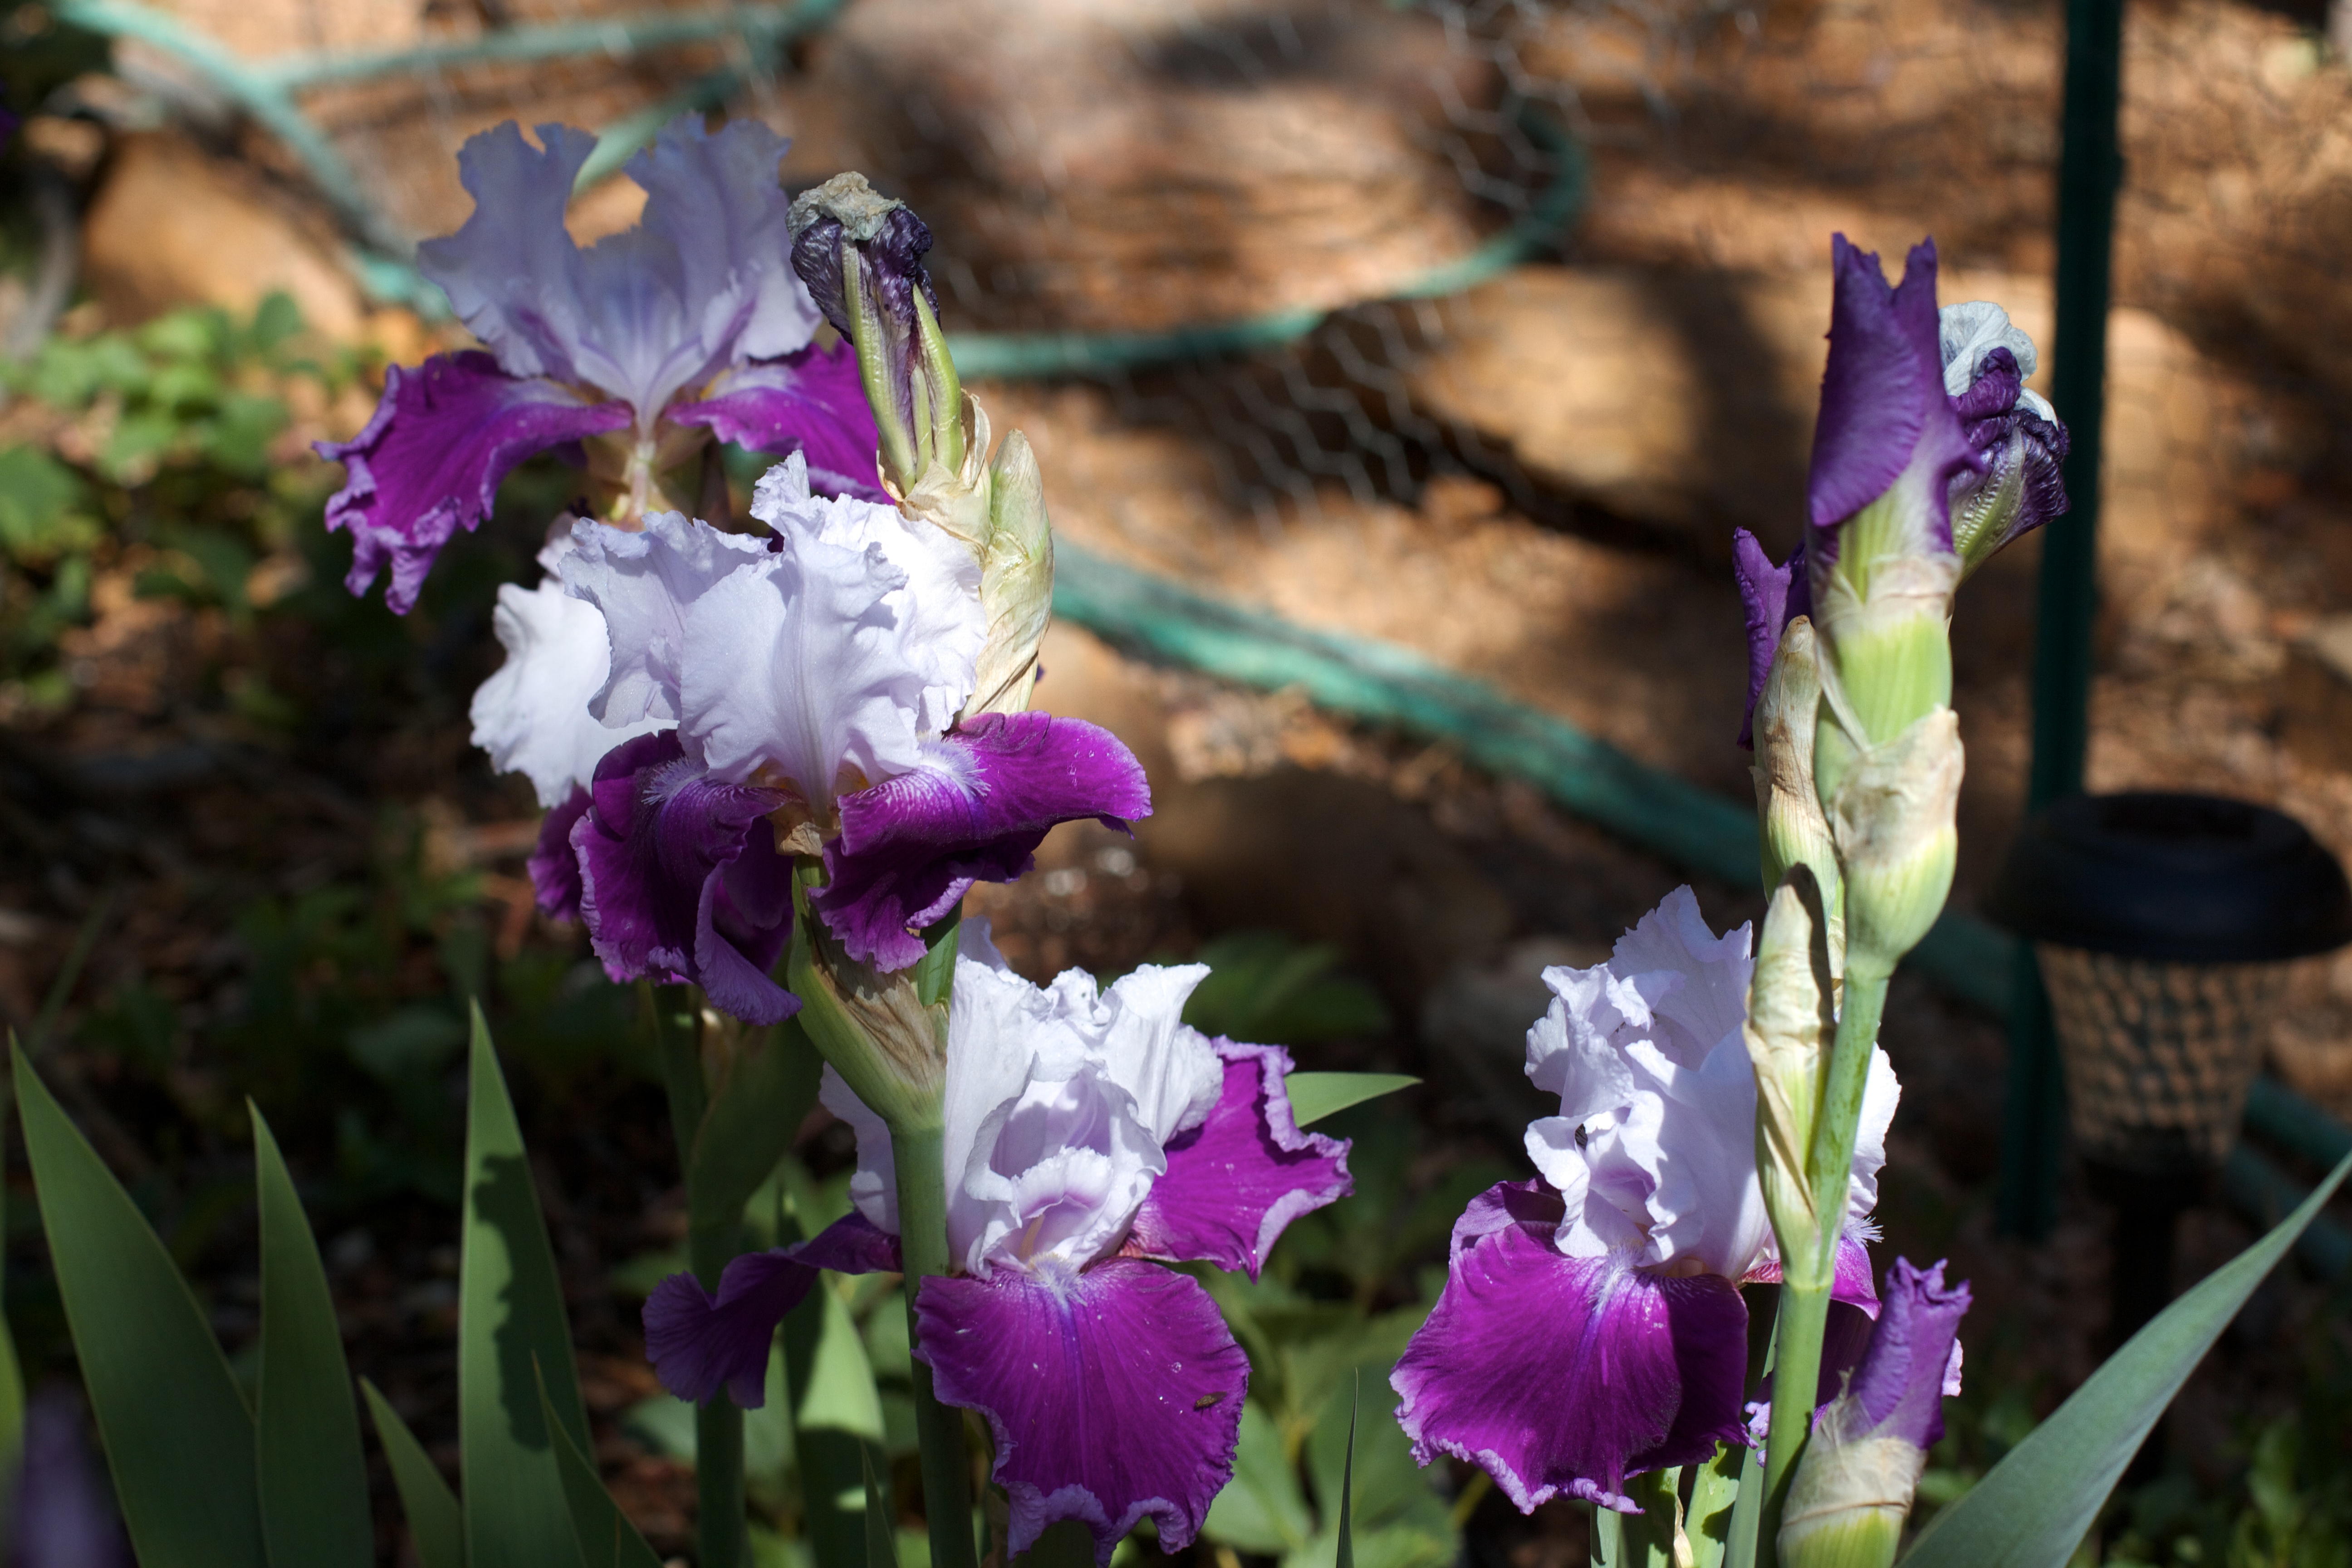
plant, flower, botany, flora, lavender, wildflower, iris, eye, flowering plant, land plant, iris family